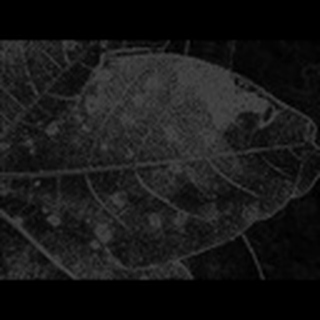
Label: cotton_target_spot